Saint-Étienne-le-Laus

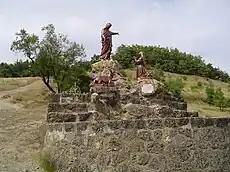
The Monument of Pindreau, in Saint-Étienne-le-Laus, depicting the apparition of the Virgin Mary to Benoîte Rencurel

The "Laus" (formerly spelled "Laux") in the name of the commune, Saint-Étienne-le-Laus, and that of the church, Our Lady of Laus, means "lake", in the Alpine Provençal dialect, which was a local derivation from the Latin word "lacus". On votive offerings and some older stones, the indication is Latin "Sancta Maria Lacensis", which means "St. Mary of the Lake".